George Brodrick, 4th Viscount Midleton

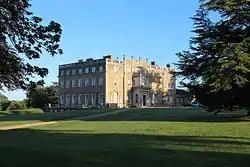
Peper Harow House

George Brodrick, 4th Viscount Midleton (1 November 1754 – 12 August 1836) was an Anglo-Irish politician who sat in the House of Commons from 1774 to 1796, when he was raised to the peerage of Great Britain as Baron Brodrick to allow him to sit in the House of Lords.